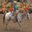
Label: horse